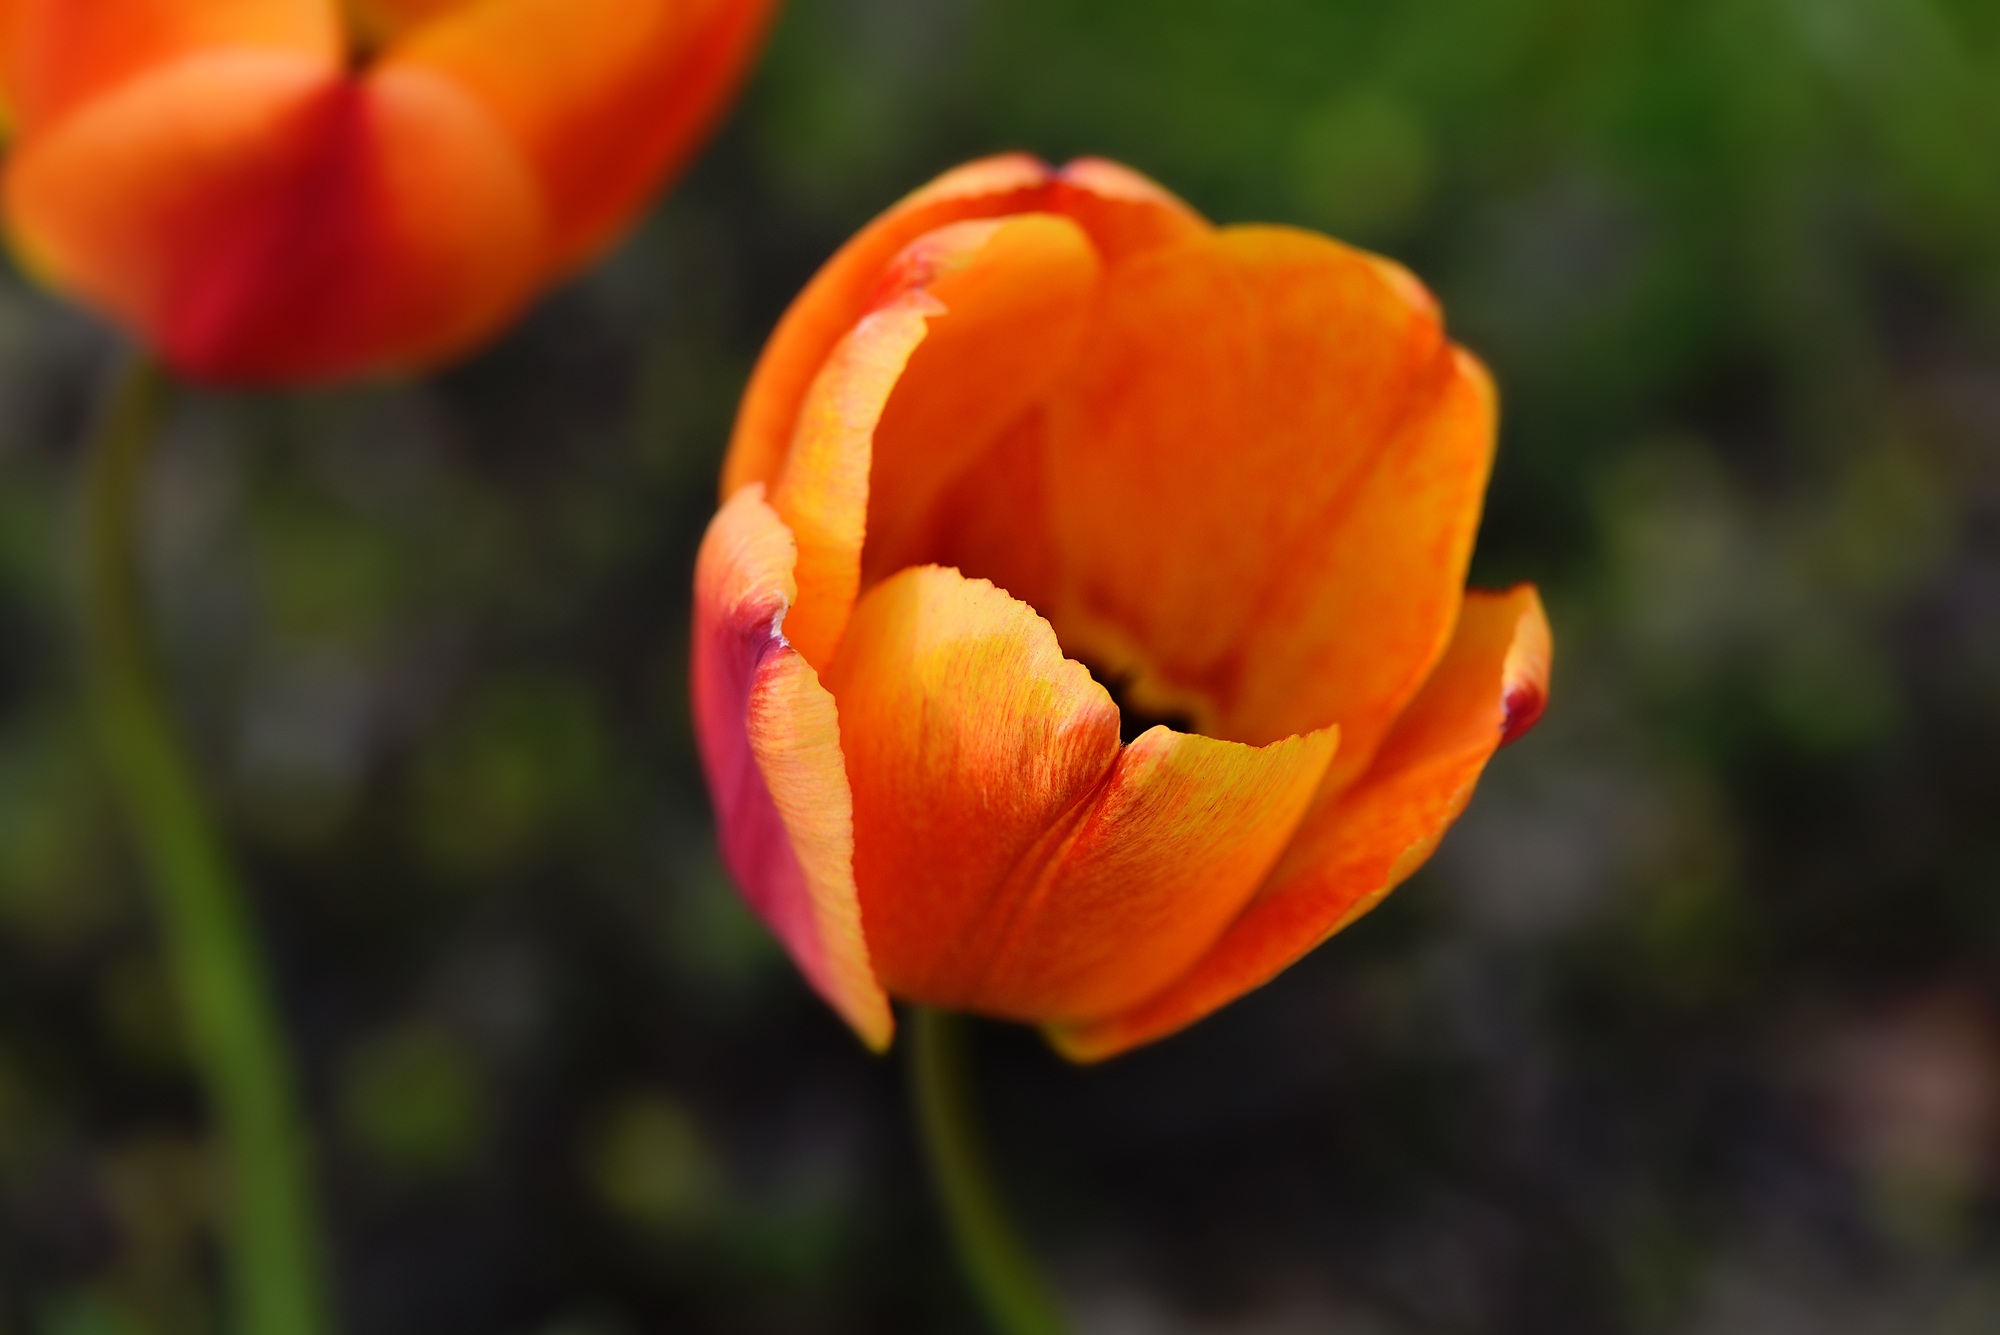
blossom, plant, flower, petal, bloom, tulip, orange, spring, yellow, garden, close, flora, wildflower, spring flower, macro photography, flowering plant, schnittblume, plant stem, land plant